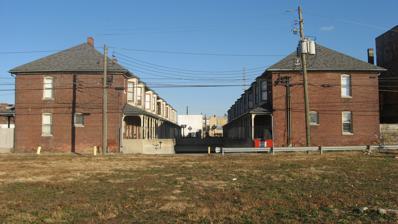
Building: Vera and the Olga
Country: United States of America
Year built: 1901
Historic houses in Indiana, United States United States historic place Vera and the Olga U.S. National Register of Historic Places Vera and the Olga, November 2010 Show map of Indianapolis Show map of Indiana Show map of the United States Location 1440 and 1446 N. Illinois St., Indianapolis, Indiana Coordinates 39°47′12″N 86°9′34″W / 39.78667°N 86.15944°W / 39.78667; -86.15944 Area 1.8 acres (0.73 ha) Built 1901 ( 1901 ) NRHP reference No. 84001196 Added to NRHP September 27, 1984 Vera and the Olga are two historic rowhouse blocks located at Indianapolis, Indiana .  They were built in 1901, and are two-story, ten unit, red brick rows on a courtyard. Each building has a hipped roof and each unit is three bays wide.  The buildings feature projecting bay windows and front porches. It was listed on the National Register of Historic Places in 1984. References